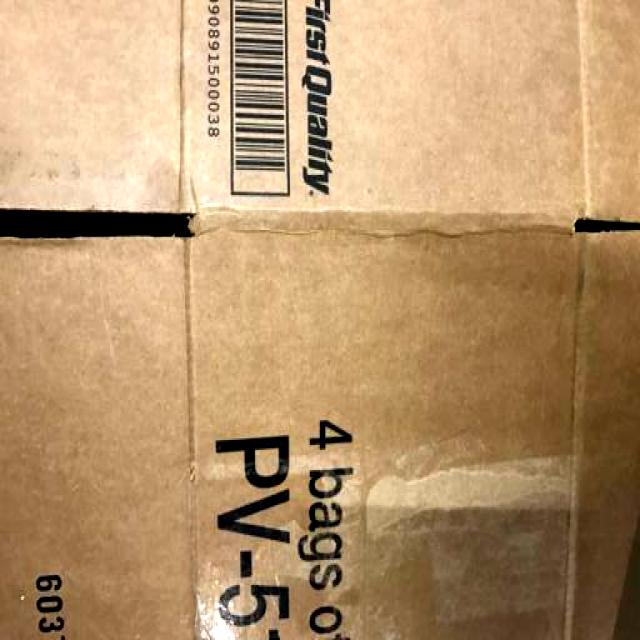
Label: Cardboard